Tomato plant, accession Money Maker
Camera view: vertical (180 deg); turntable rotation: 30 degrees
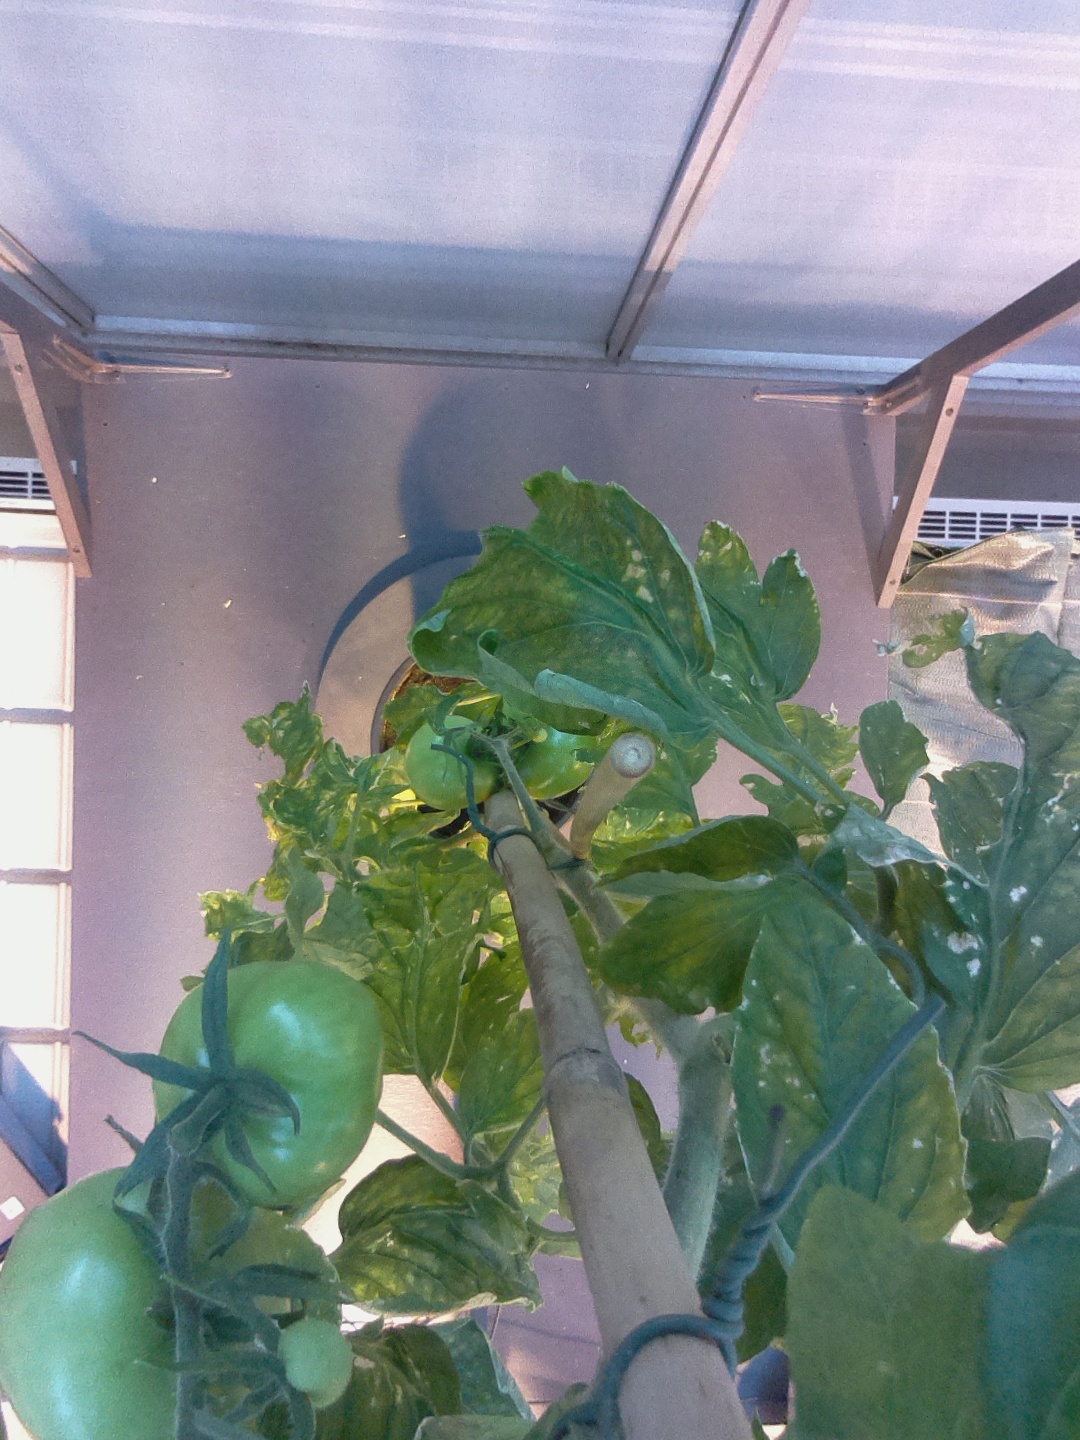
BBCH growth stage 79: 90% -100% of final fruit size